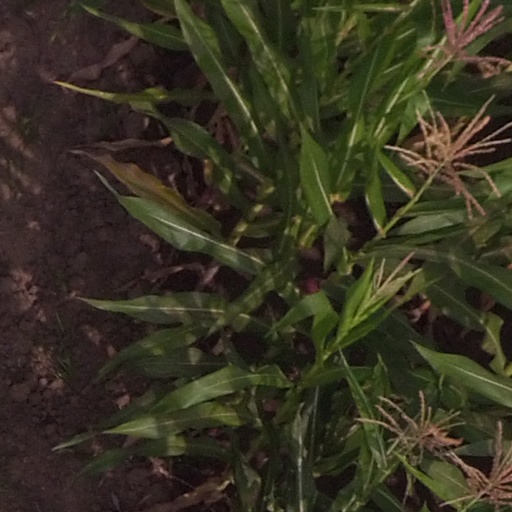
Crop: maize; corn